2022 Bihar Caste-Based Survey

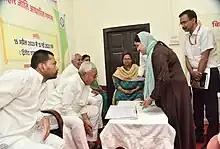
Chief Minister of Bihar, Nitish Kumar inaugurating the second phase of the caste based survey on 15 April 2023, from his ancestral village, Bakhtiarpur

In second phase of the survey, which started on April 15, 2023, and ended on May 15, 2023, people living in the households, their castes, sub-castes, and socio-economic conditions etc., were collected. The survey ended on May 31, 2023. In this phase, over 304,000 enumerators asked respondents 17 questions, including caste. Every enumerator has been given a target to reach out to 150 households. While all 17 questions are mandatory, filling Aadhaar number, caste certificate number and ration card number of the head of the family, are optional. Bihar government has set different codes for 215 different castes of the state. The sub-categories of a particular caste concerned have been merged into one single social entity, and they have one numerical caste code for use during the month-long second phase of caste-based headcount. At the same time, there will be special strictness regarding the registration of names in this phase. If someone tries to write the name twice, now the app will mark such people. The names of people living outside the state will also be registered.